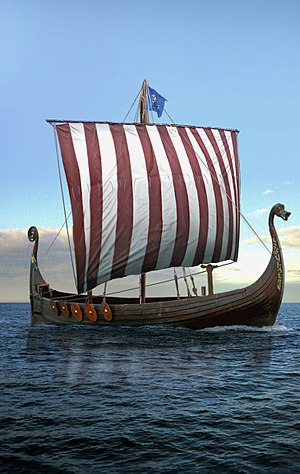
Gungnir (vikingskib)
Gungnir.
Gungnir er et rekonstrueret vikingeskib, der er fremstillet i Sverige på baggrund af Gokstadskibet, som blev fundet i Sandefjord i Oslo i 1880. Skibets hjemhavn er Saint-Pierre-lès-Nemours i Frankrig.